Matvey Kononenko

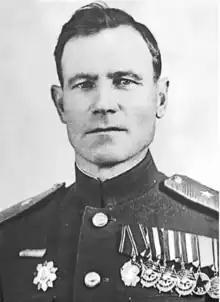
Kononenko in the late 1940s

Matvey Prokopyevich Kononenko (27 November 1900 – 26 October 1977) was a Red Army "general-mayor" who held brigade and division commands during World War II.